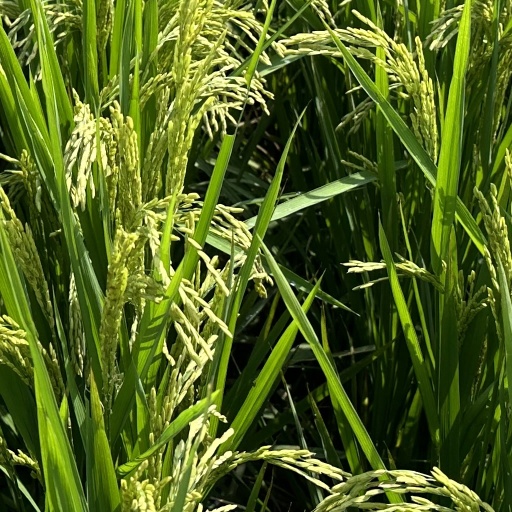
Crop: rice